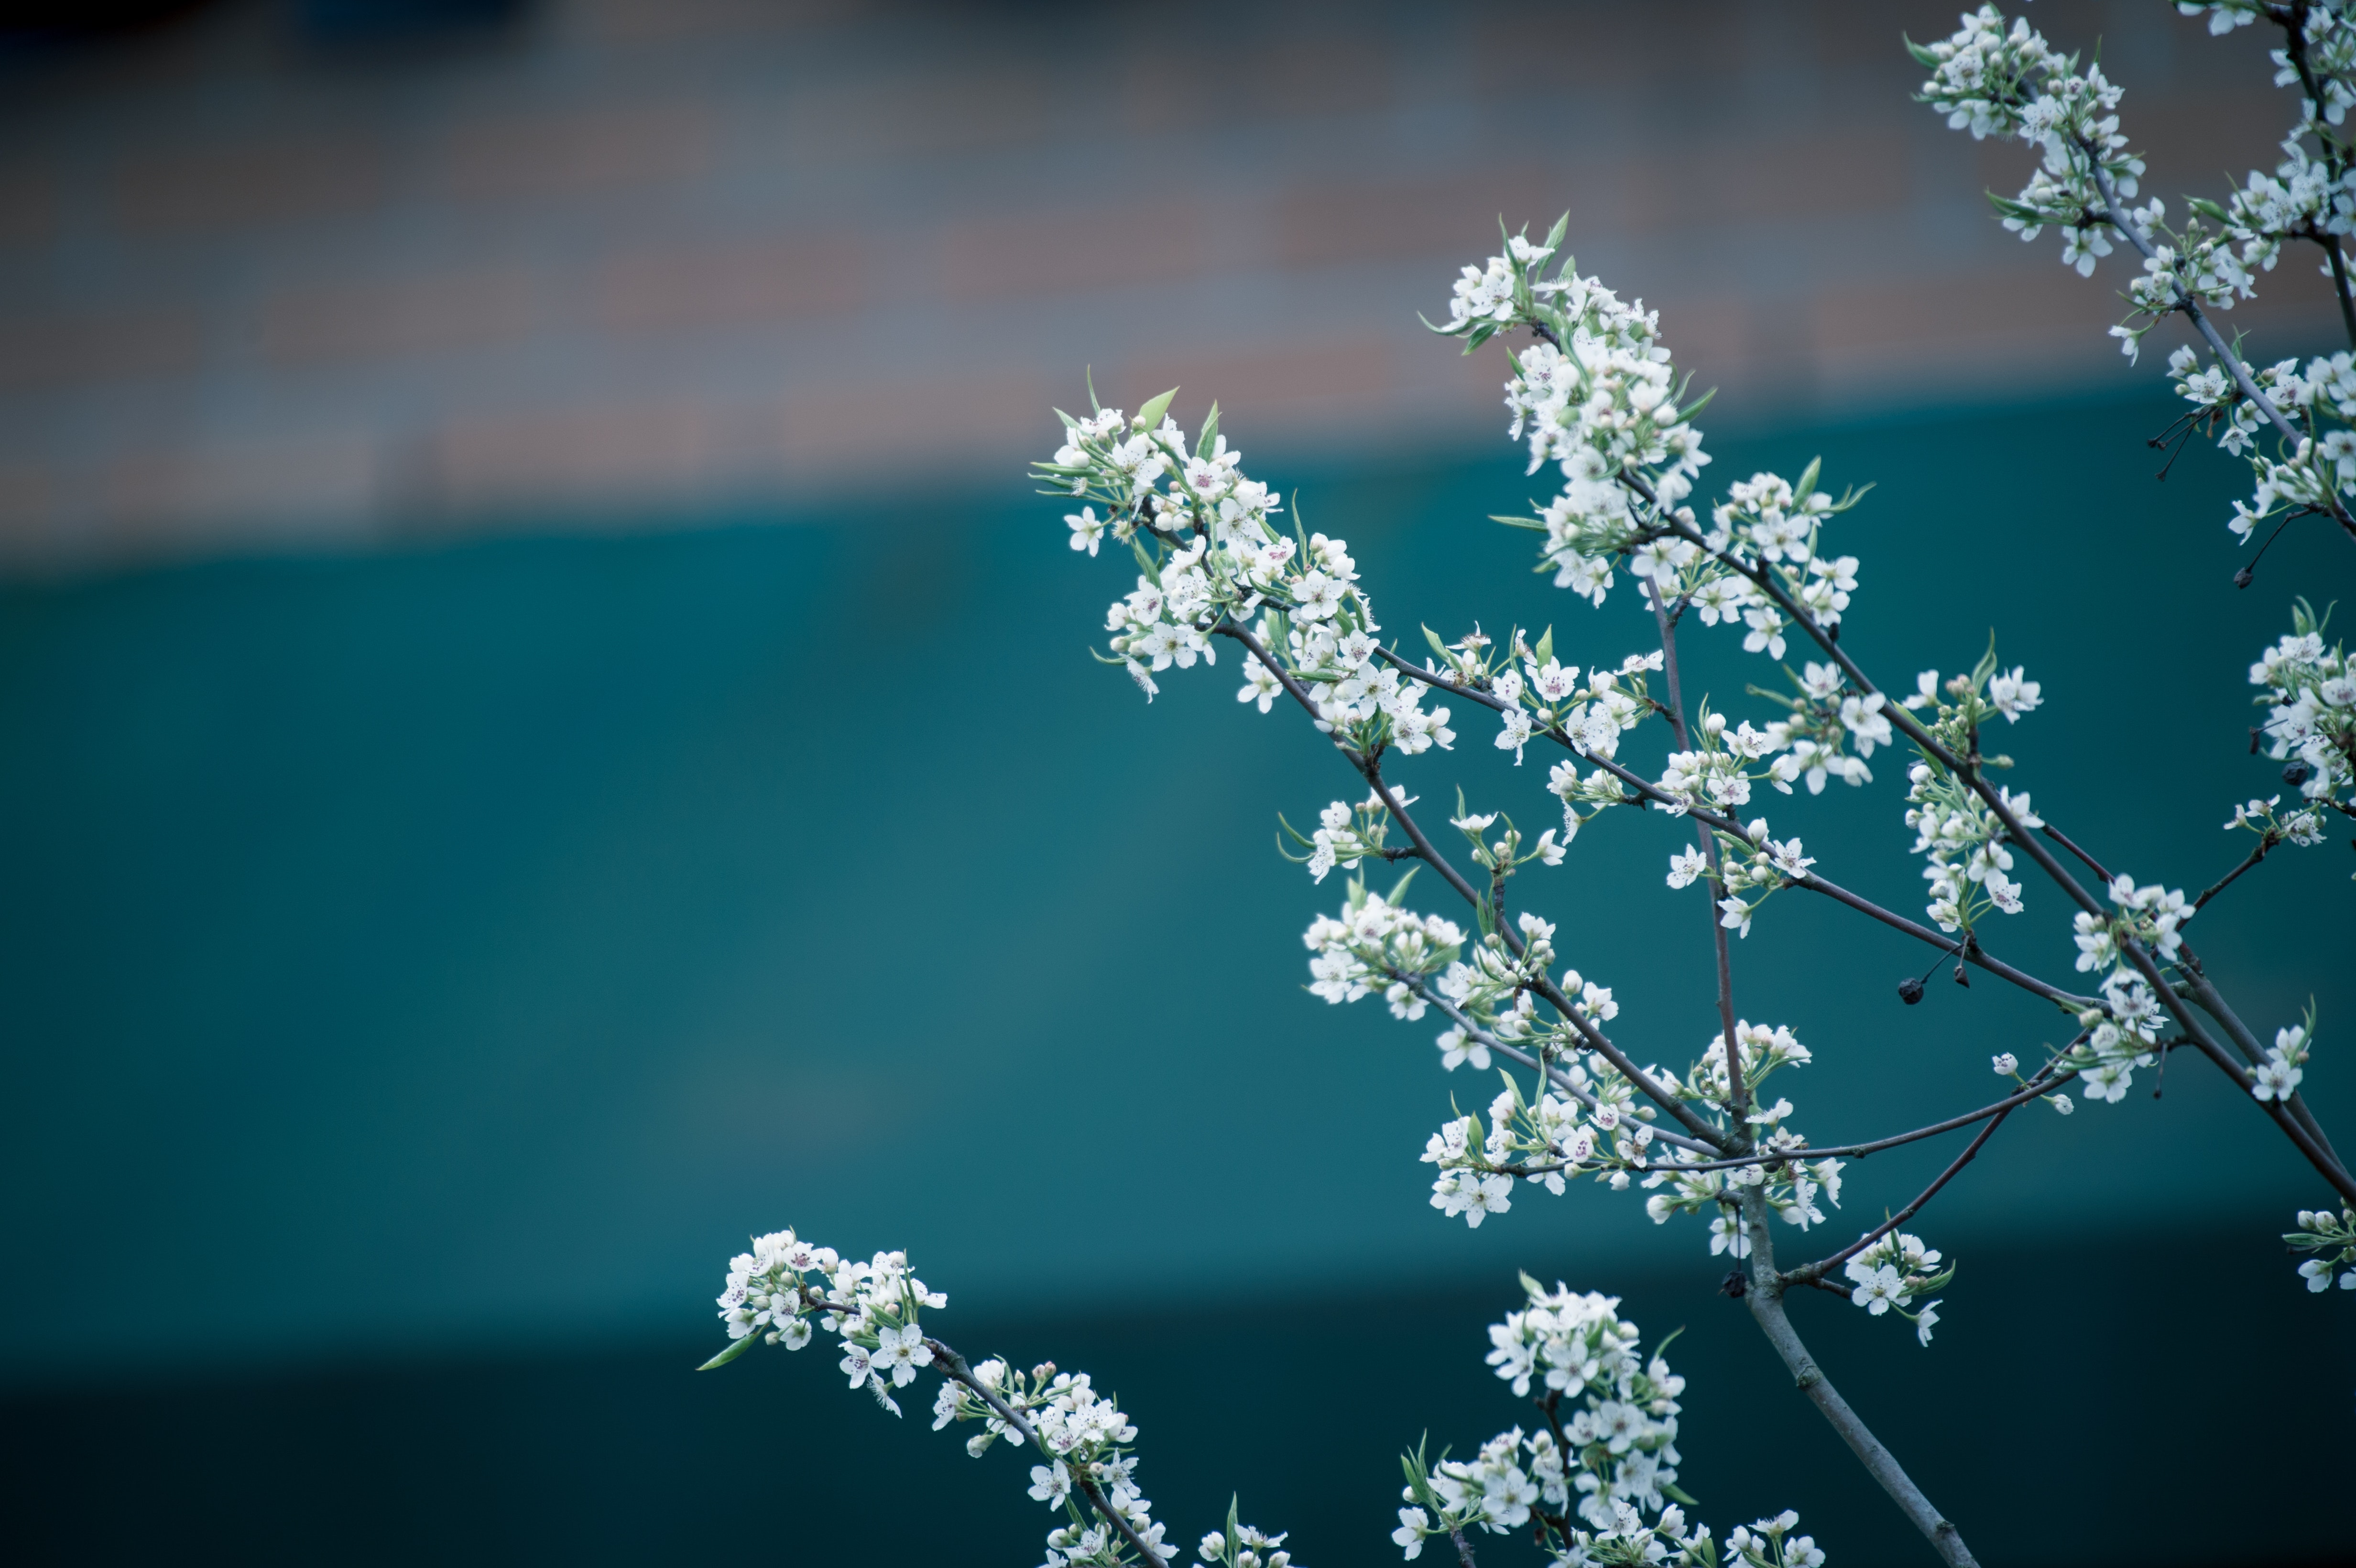
flower, spring, plant, blossom, macro photography, photography, wildflower, cow parsley, parsley family, frost, perennial plant